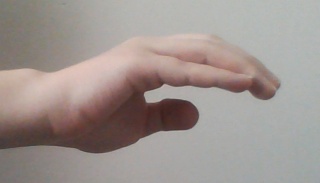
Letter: jeem